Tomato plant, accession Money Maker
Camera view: horizontal (90 deg, fisheye); turntable rotation: 90 degrees
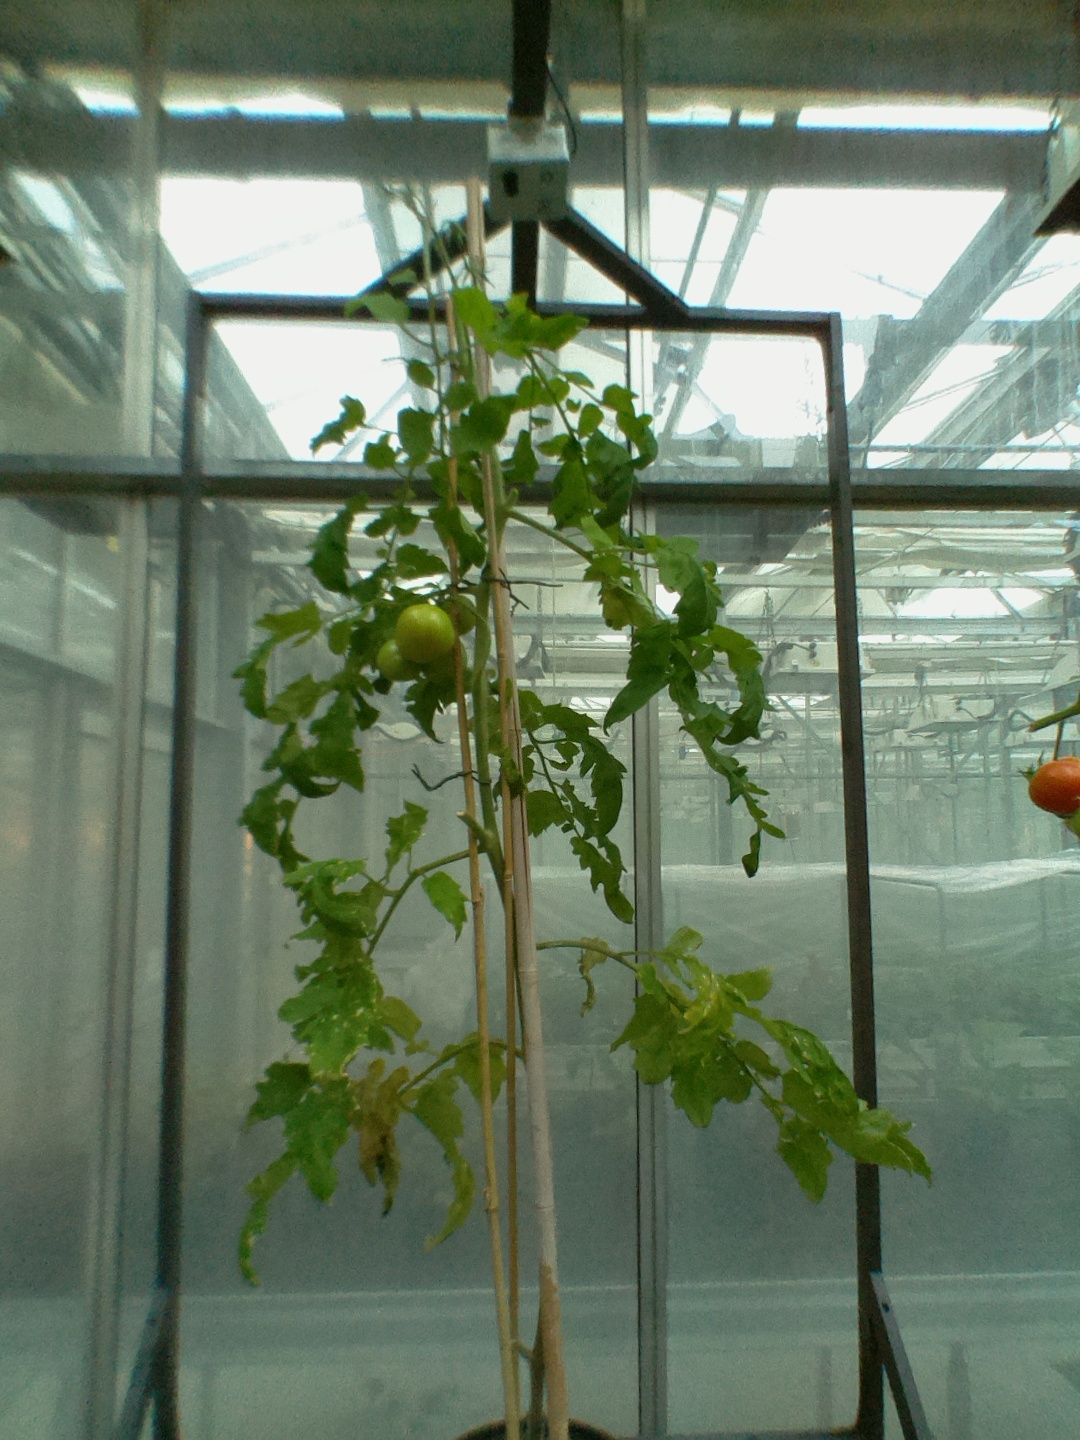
BBCH growth stage 79: 90% -100% of final fruit size